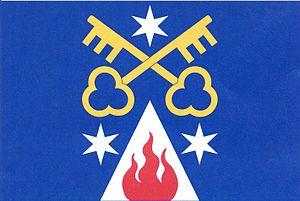
Šimanov est une commune du district de Jihlava, dans la région de Vysočina, en République tchèque. Sa population s'élevait à 207 habitants en 2018.